Brewton, Alabama

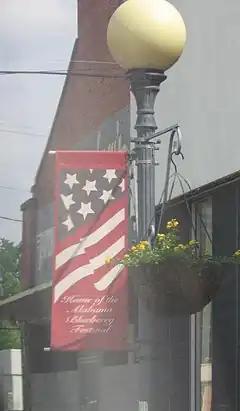
Streetlight banner proclaiming Brewton as "Home of the Alabama Blueberry Festival"

The annual Alabama Blueberry Festival is held at Jennings Park and downtown Brewton. Prior to 2006 it was held on the campus of Jefferson Davis Community College.